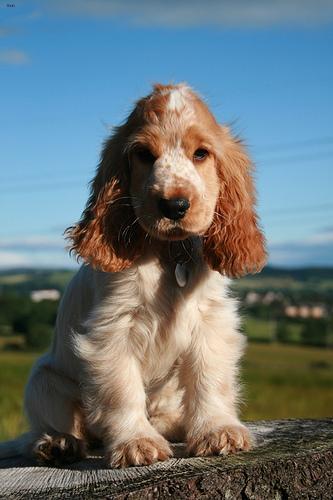
Breed: english cocker spaniel